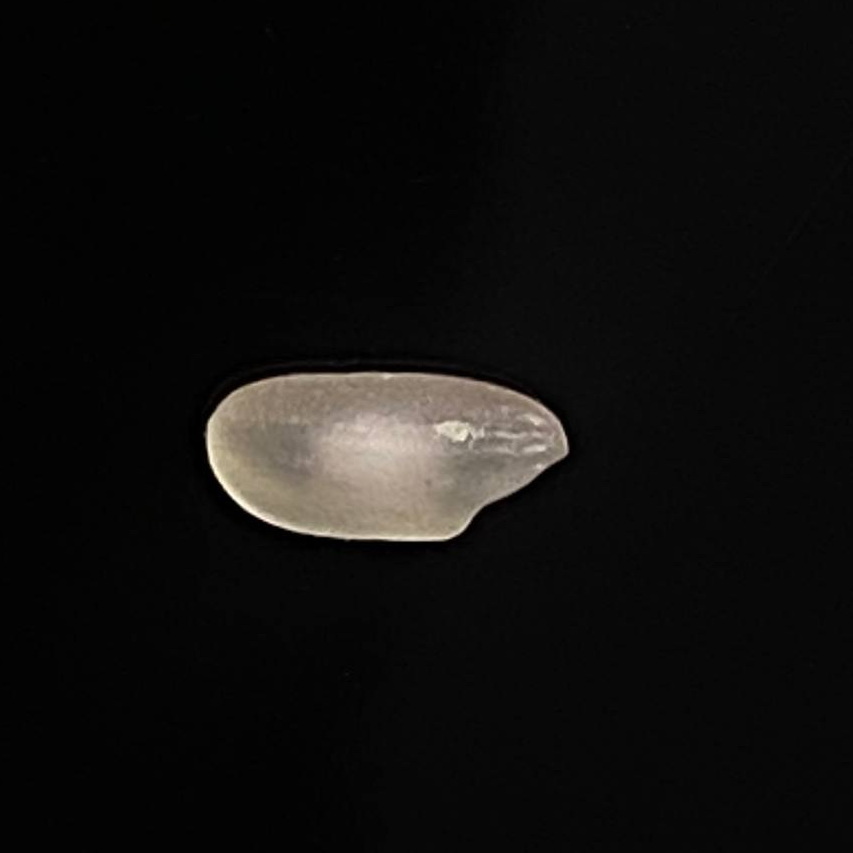
Rice variety: Bashful